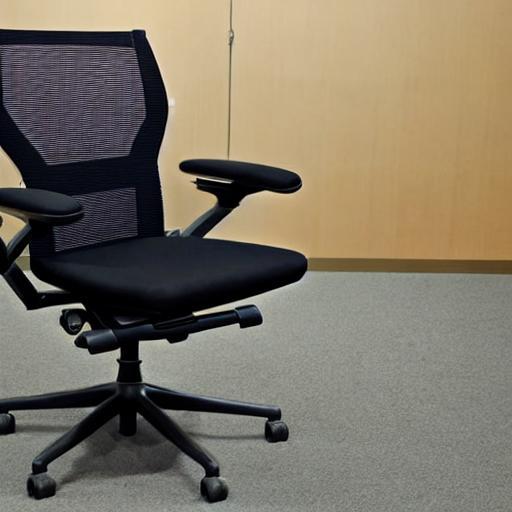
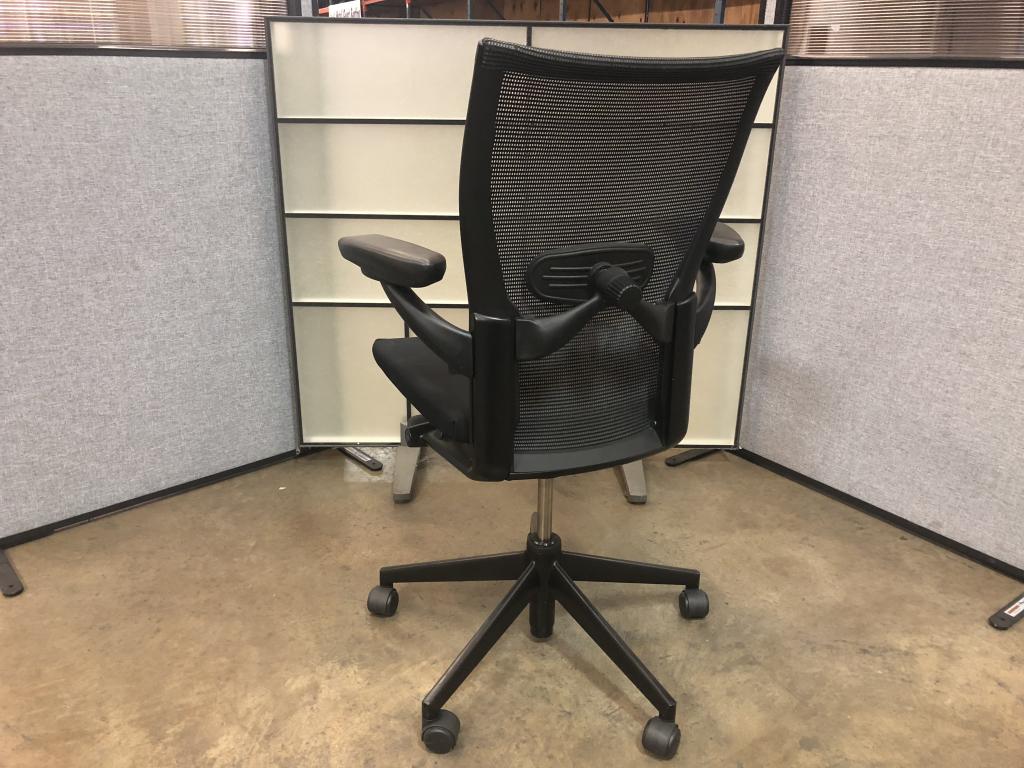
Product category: items_chair
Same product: no